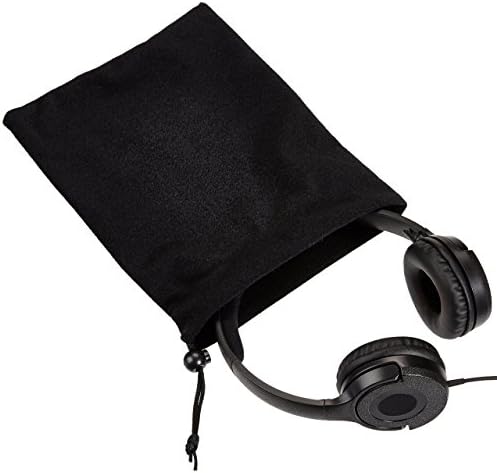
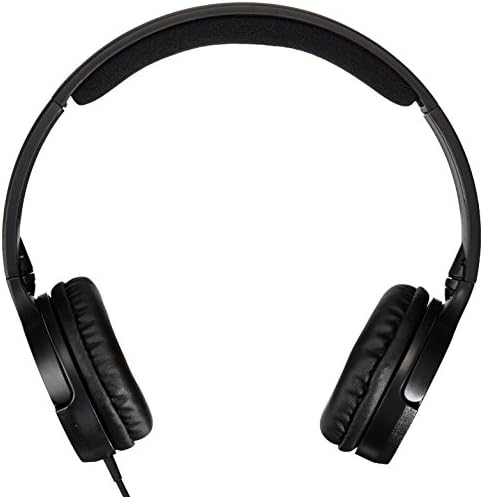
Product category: headphones
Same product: yes